Epic E1000

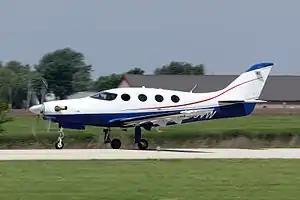
The E1000 was developed from the pictured Epic LT kit plane

In 2013, the E1000 was launched, intended to be a type certificated, upgraded Epic LT kit plane.